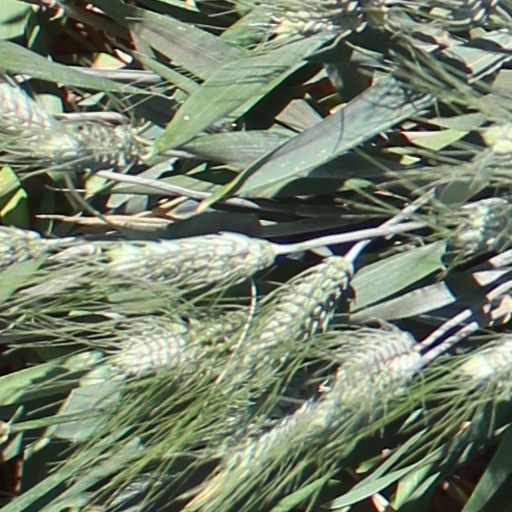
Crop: wheat